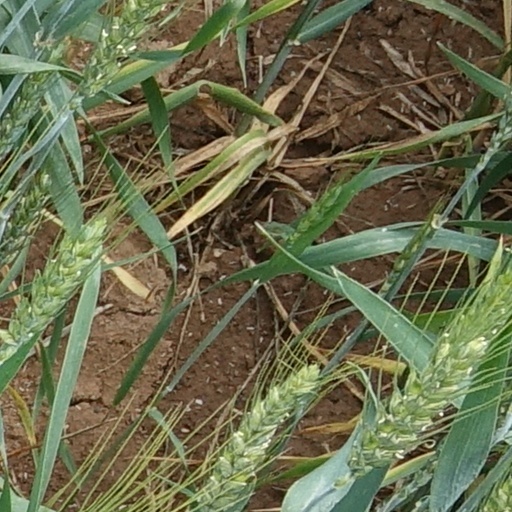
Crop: wheat